Mike Schmidt

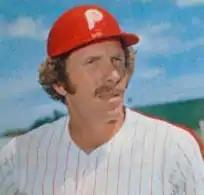
Schmidt with the Phillies in 1977

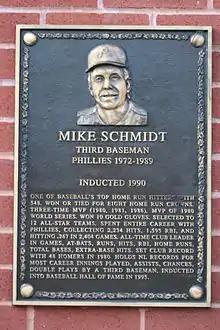
Schmidt's plaque on the Philadelphia Baseball Wall of Fame at Citizens Bank Park

On June 11, , Schmidt was signed by Phillies scout Tony Lucadello, who had followed him since high school. Six days later, Schmidt made his professional debut in an exhibition game between the Phillies and their Double-A affiliate the Reading Phillies in Reading, Pennsylvania. Schmidt played the whole game at shortstop for the Phillies, hitting a game-winning home run against his future Reading teammates. Schmidt stayed in Reading, spending the rest of the 1971 season at the Double-A level. In 1972, he was promoted to the Triple-A Eugene Emeralds of the Pacific Coast League. Along with shortstop and third base, Schmidt was also a second baseman during his time in the minor leagues.